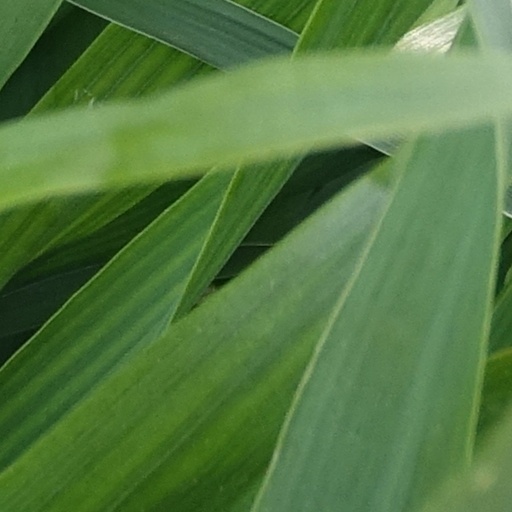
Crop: wheat